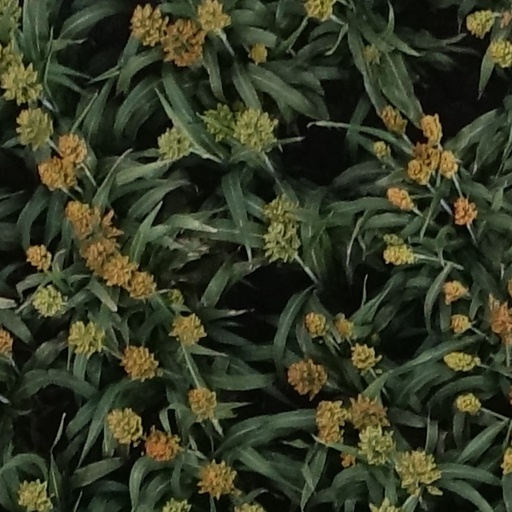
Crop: sorghum